Richard Bennett Carmichael

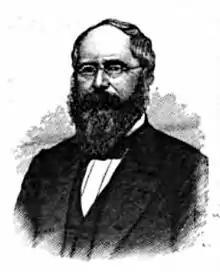
Richard Bennett Carmichael

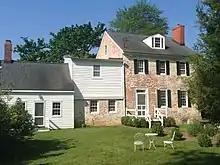
Birthplace of Richard Bennett Carmichael in Centreville, Maryland (the William Carmichael House, c. 1804)

Richard Bennett Carmichael (December 25, 1807 – October 21, 1884) was an American politician from Maryland.